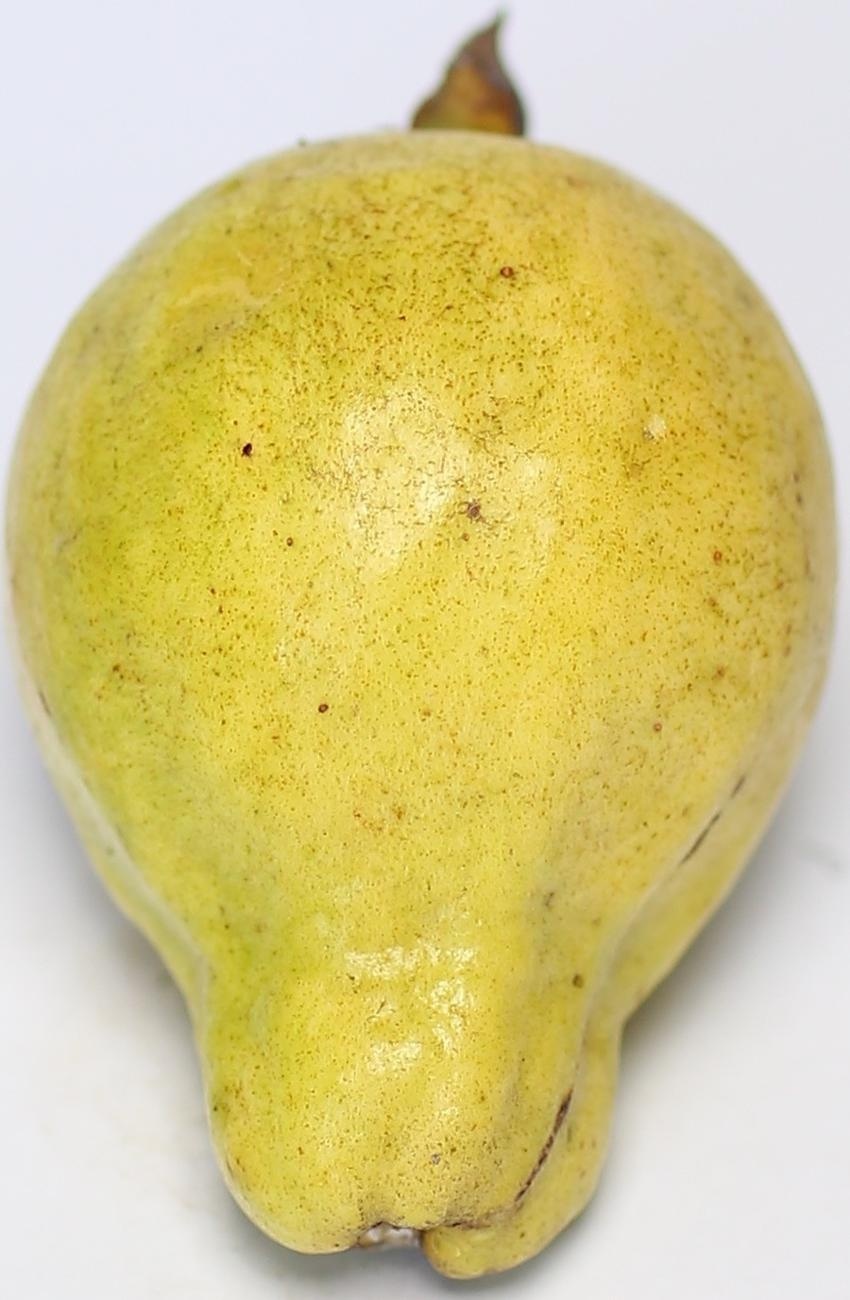
Maturity: ripe
Variety: local-sindhi